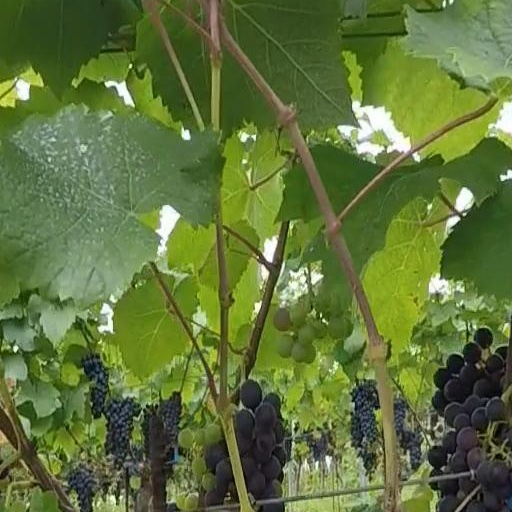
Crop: grape